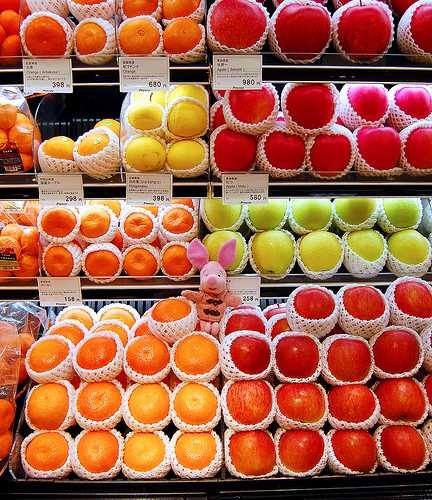
Label: Orange